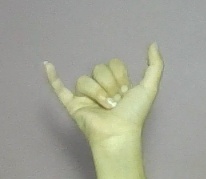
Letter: ya